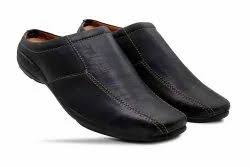
Label: Clog